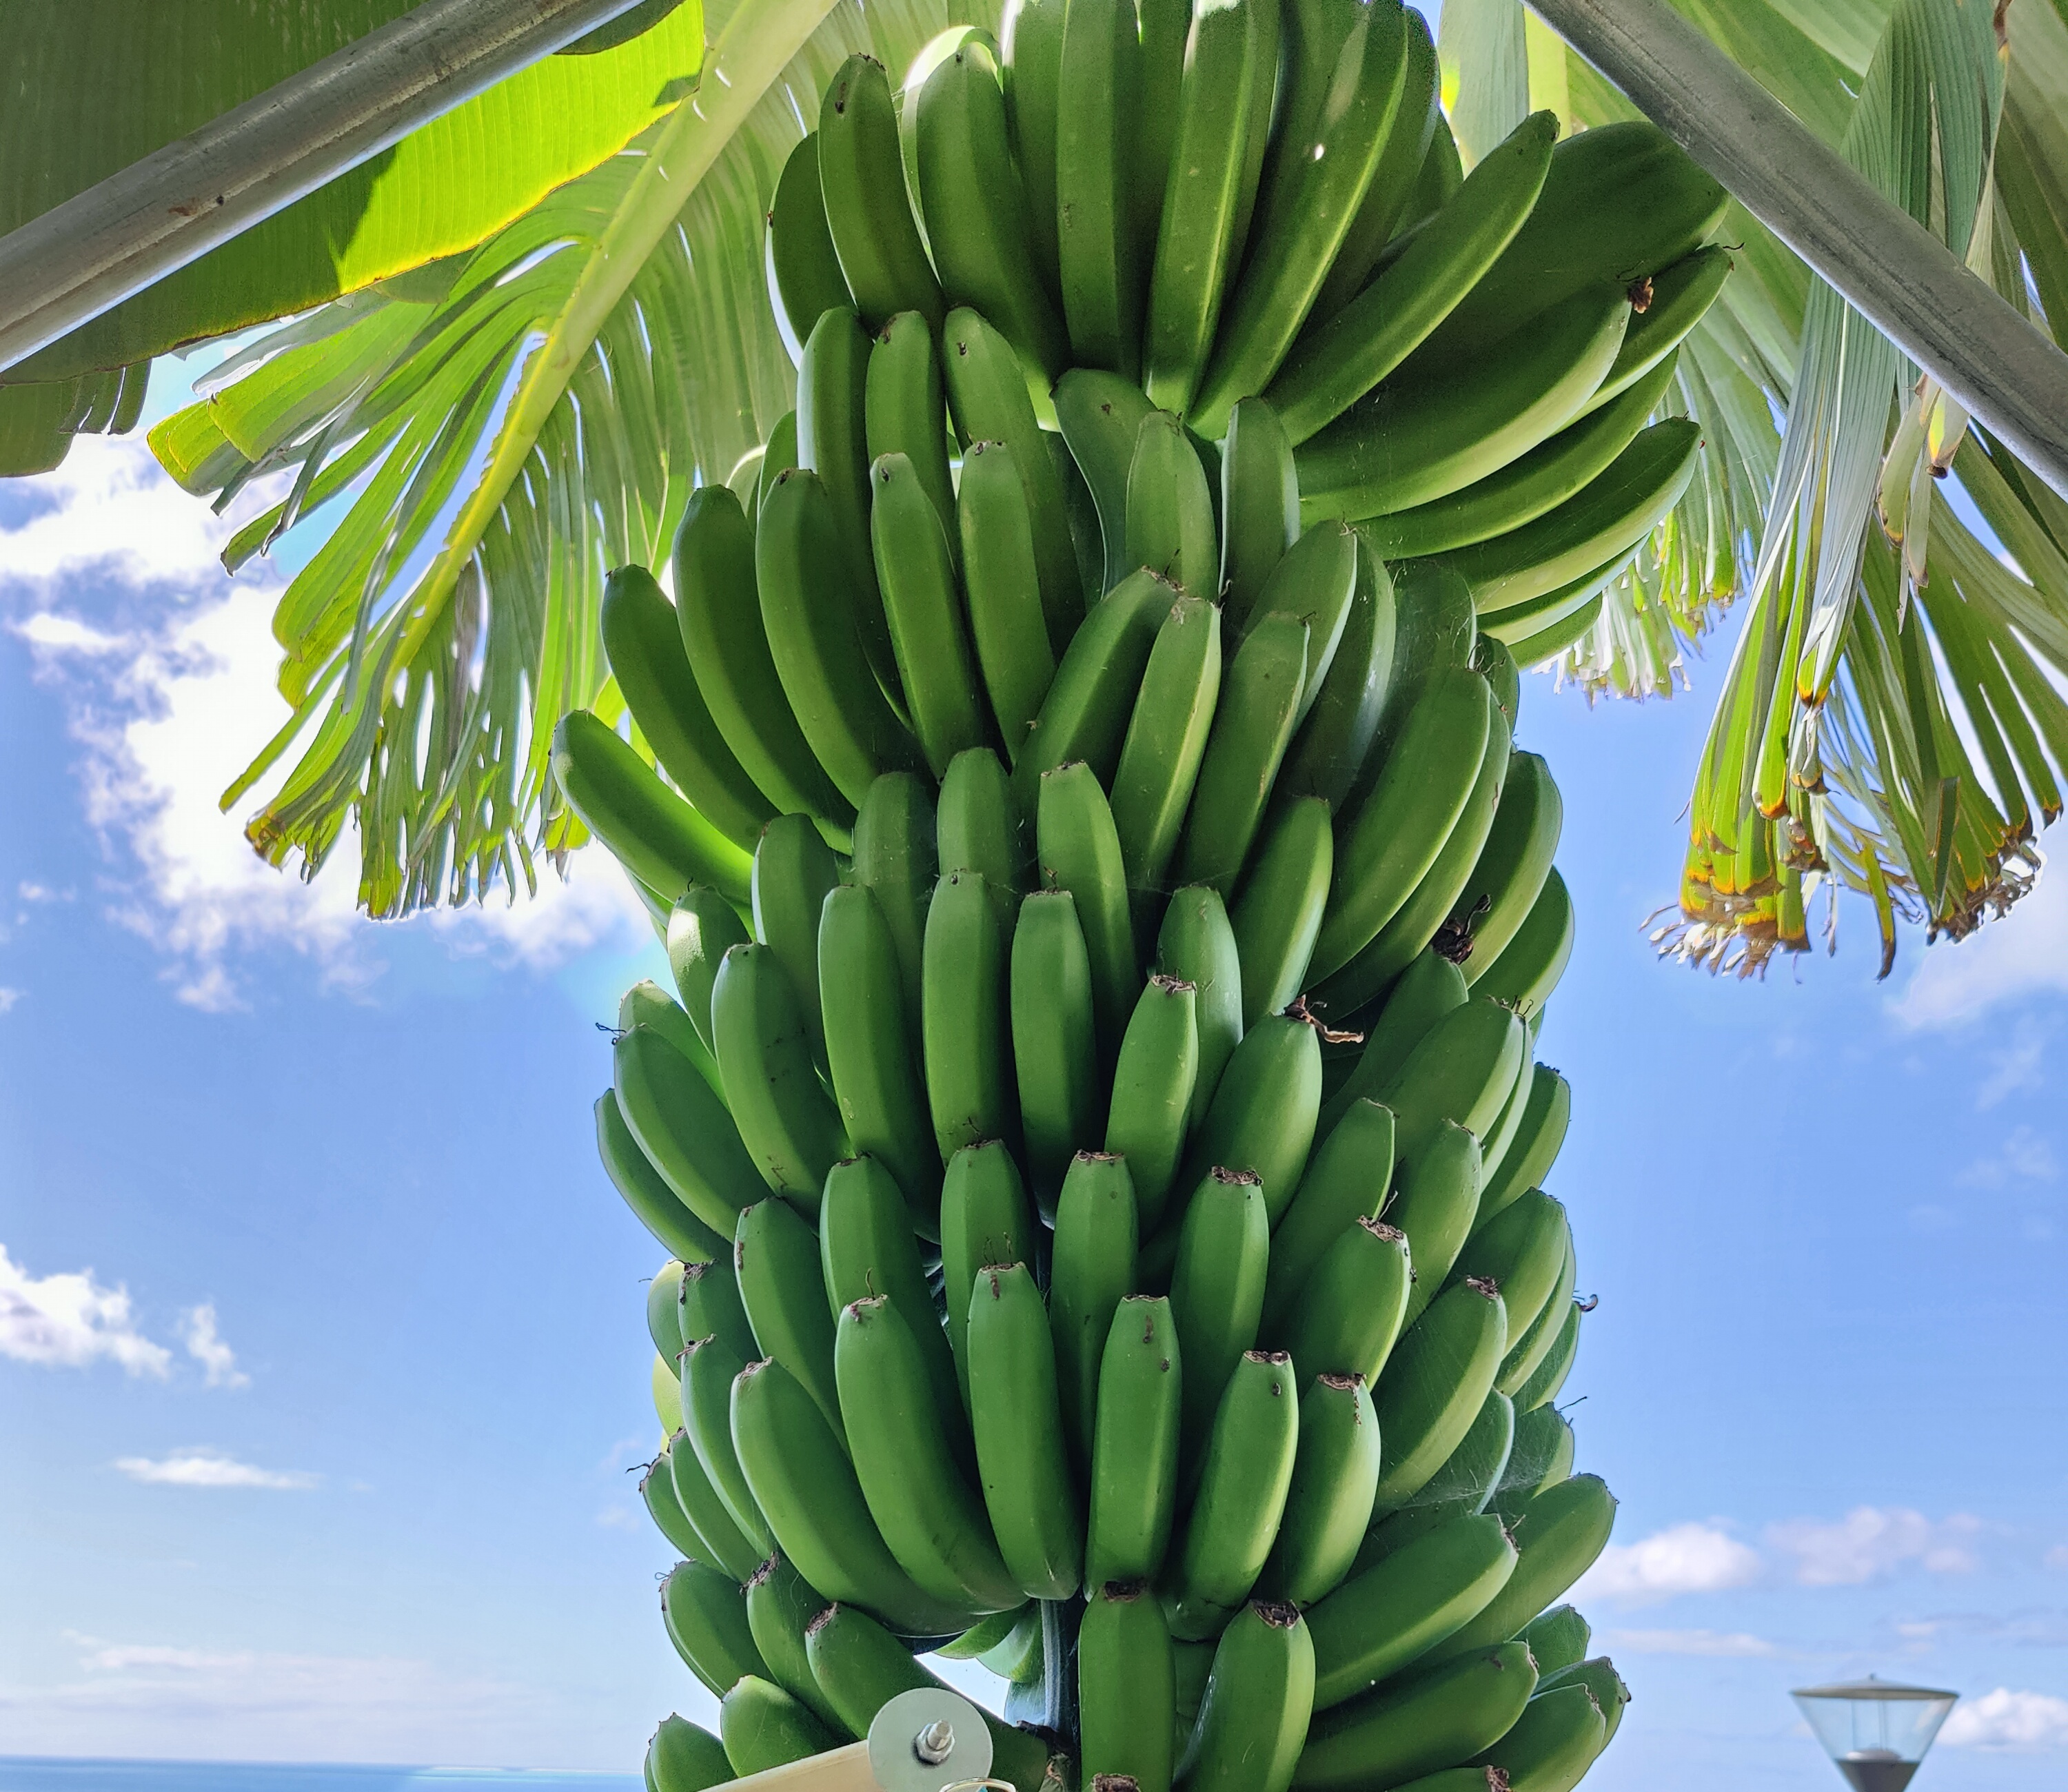
Label: Keep